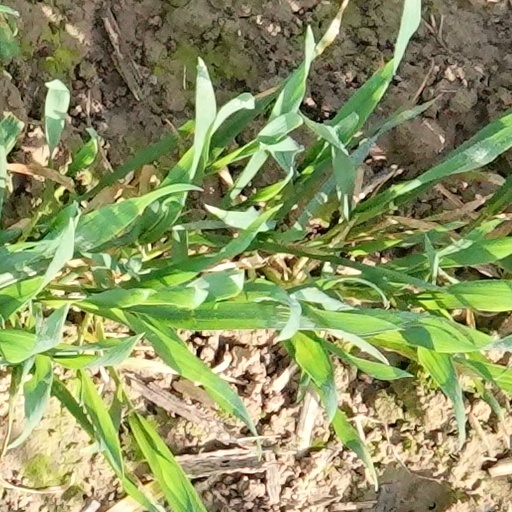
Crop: wheat